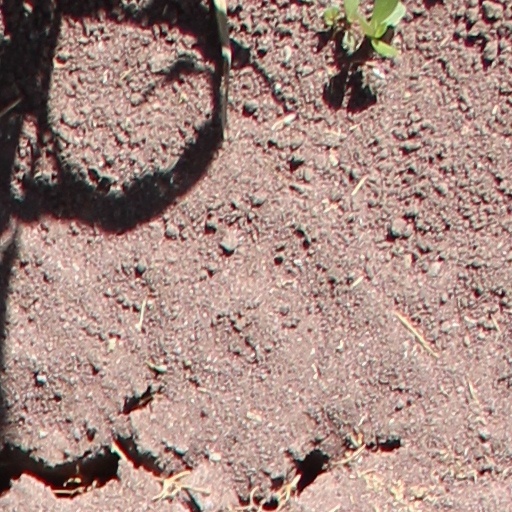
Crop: wheat